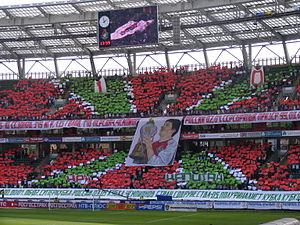
Les Ultras forment une catégorie particulière des supporteurs assistant aux compétitions sportives, dont le but est de soutenir de manière fanatique son équipe de prédilection. Ce type de supporters est différent de celui des groupes Hooligans ou des Barra brava.